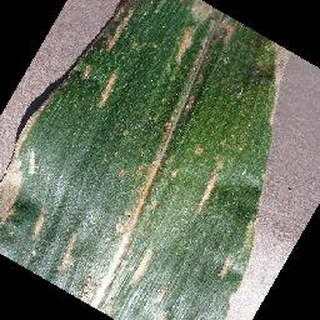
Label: corn_cercospora_leaf_spot